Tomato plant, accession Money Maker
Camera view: tilt-top (135 deg); turntable rotation: 30 degrees
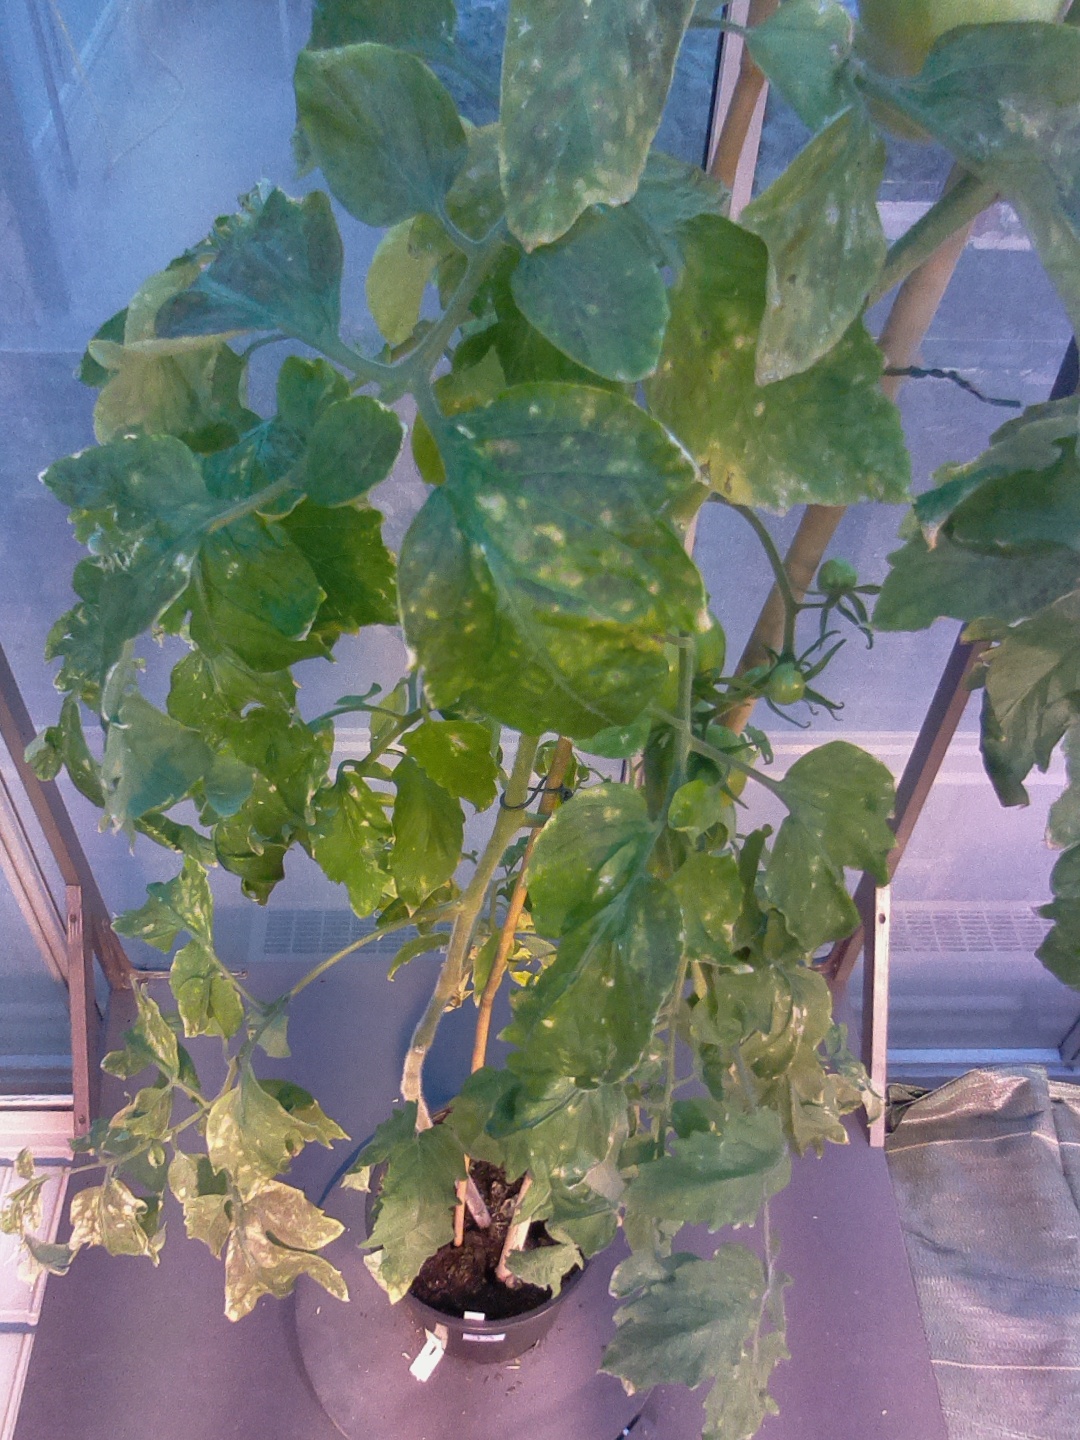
BBCH growth stage 78: 80% -90% of final fruit size